Operation Minden

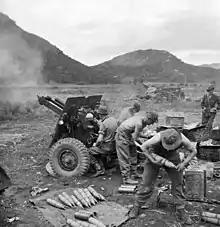
New Zealand artillery firing in support of the 3rd Battalion, Royal Australian Regiment

There was some further adjustment of the line which was not completed until 14 September. As part of this adjustment, B Company, of the 2nd Battalion of the Royal 22 Régiment, mounted offensive operations in order to seize some hills held by the Chinese, during which three Canadian soldiers were killed and ten wounded. The new front line was now much closer to the Chinese outposts than previously, necessitating regular patrols. Around 1,500 civilians also had to be evacuated from the area.